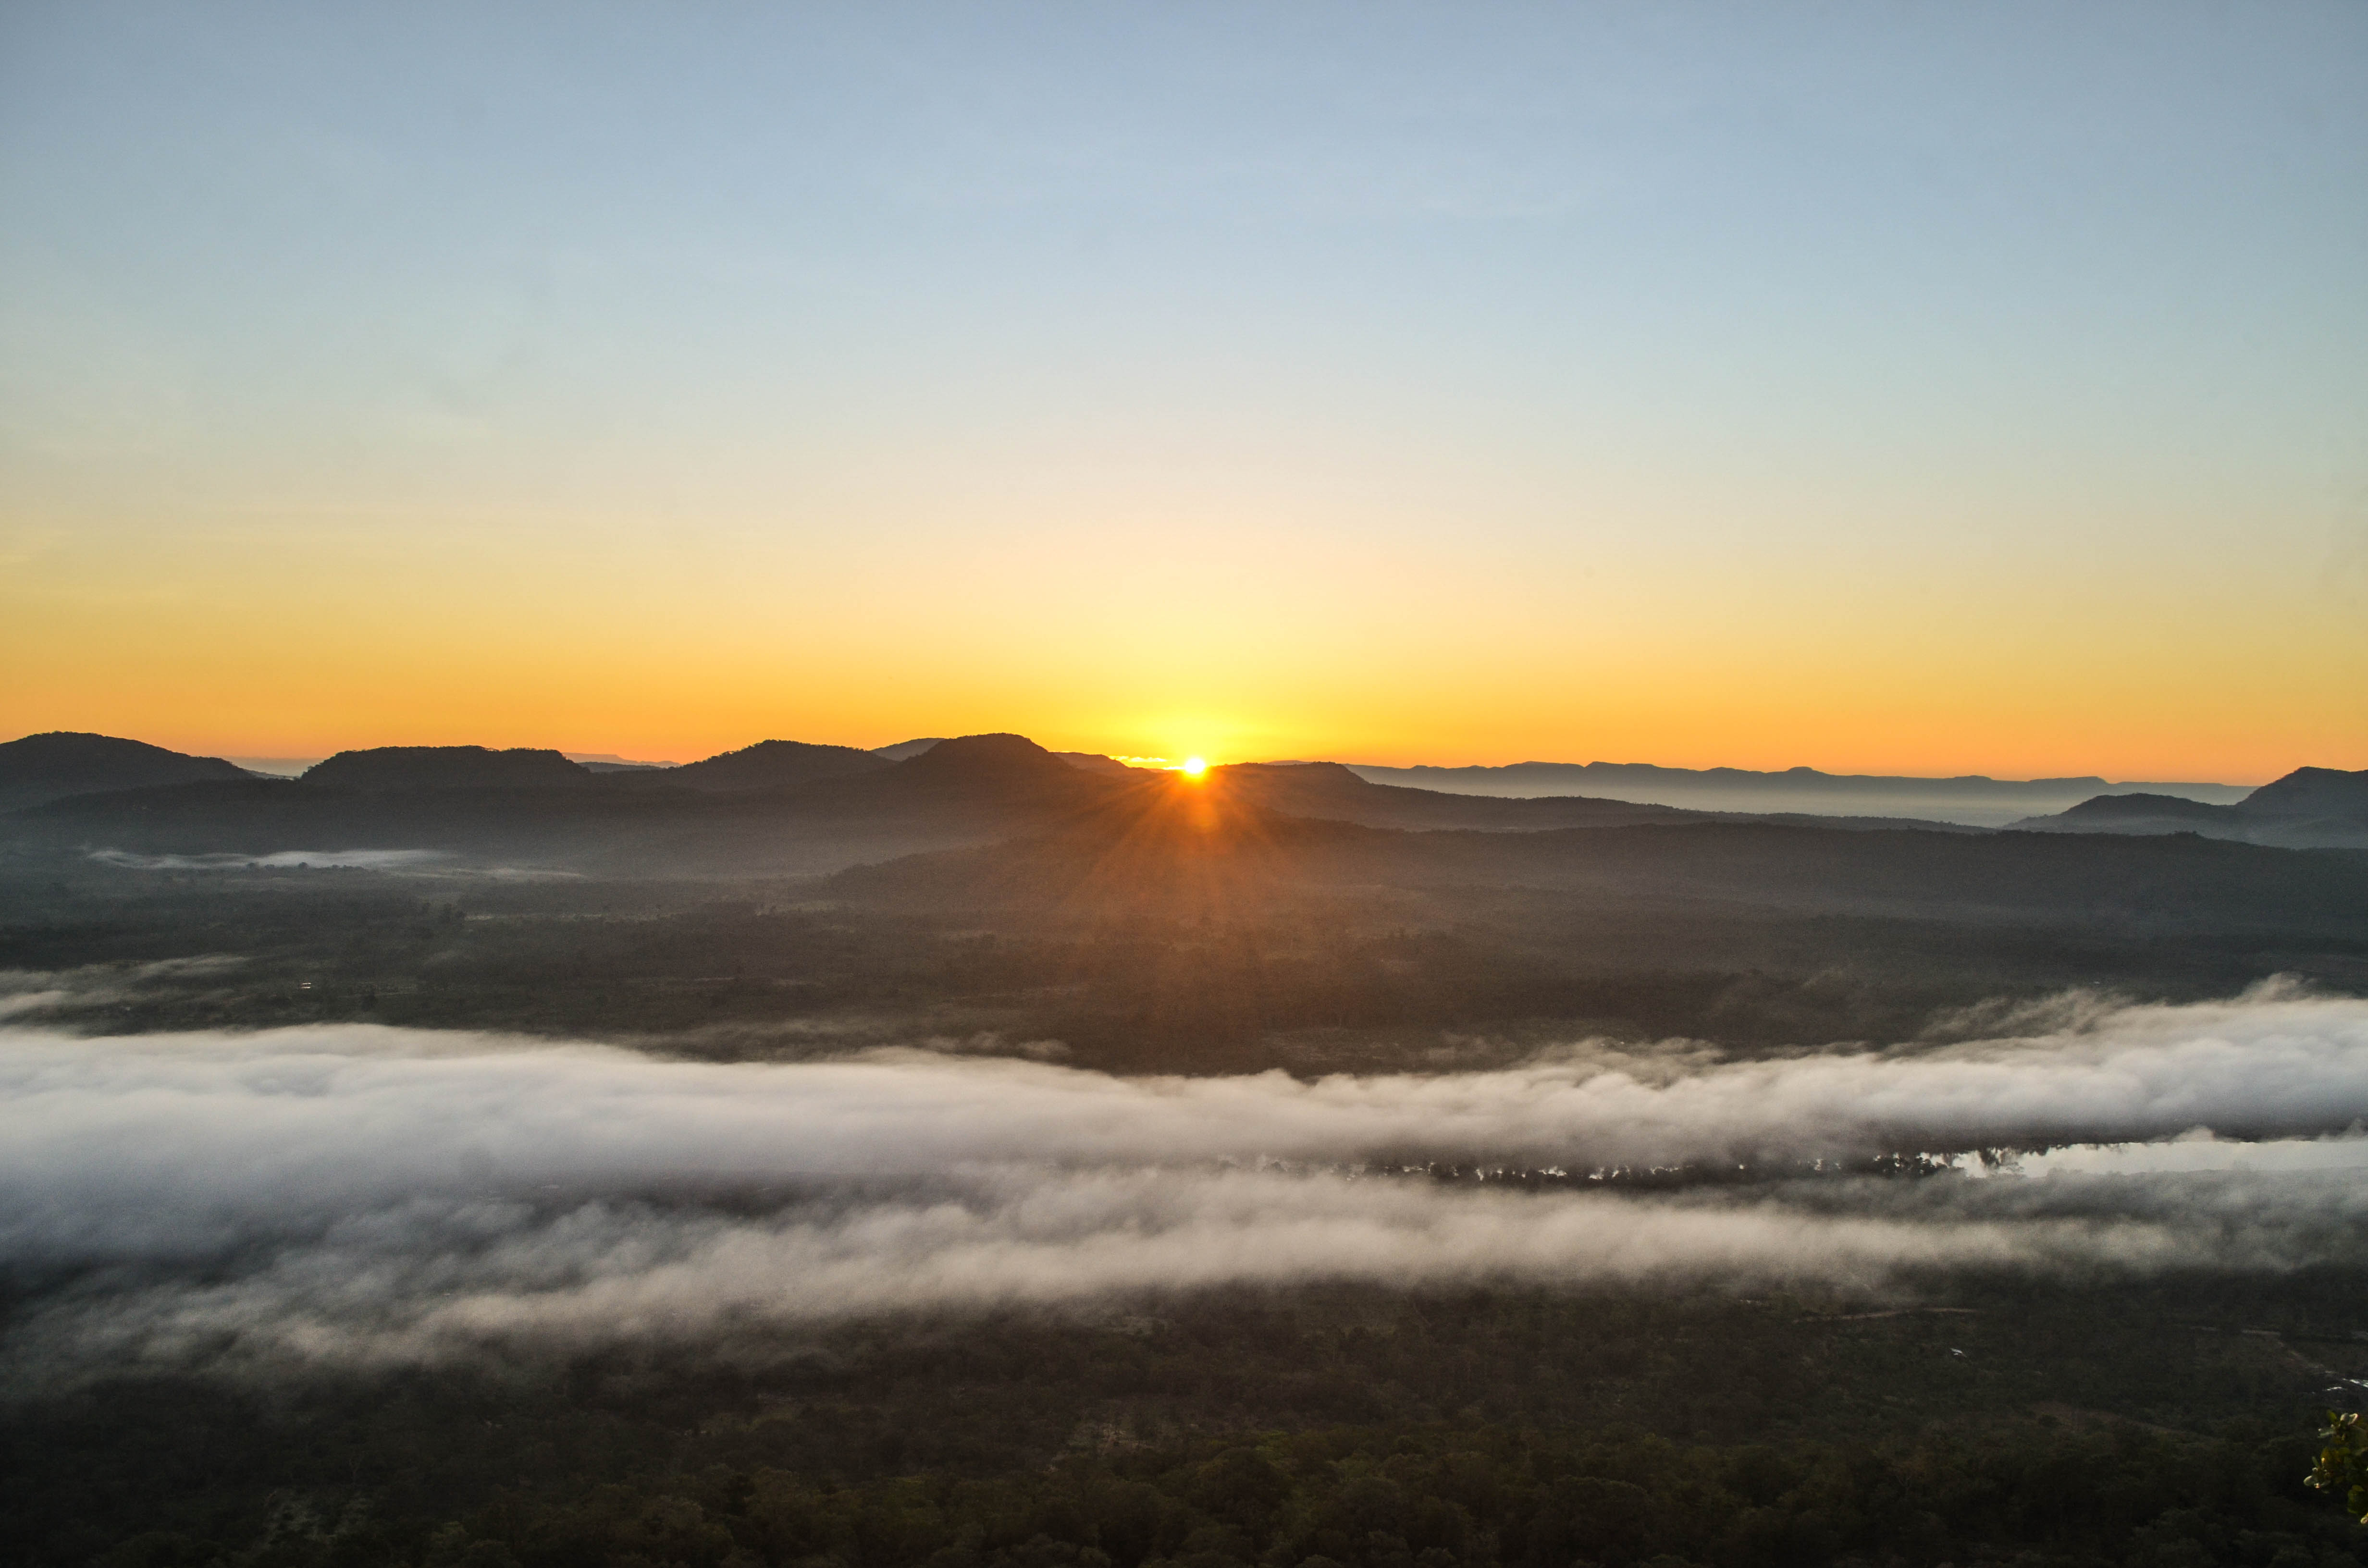
forest, sky, atmosphere, cloud, mountain, natural landscape, afterglow, red sky at morning, sunset, astronomical object, dusk, sunrise, landscape, cumulus, plain, sun, geological phenomenon, horizon, calm, hill, tree, dawn, grassland, mountain range, mist, reservoir, coast, heat, lake, meteorological phenomenon, evening, wind wave, ocean, rock, wave, ridge, sound, loch, winter, reflection, cape, bay, summit, lake district, massif, fog, headland, inlet, tundra, sea, panorama